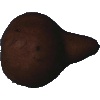
Label: Pear Kaiser 1